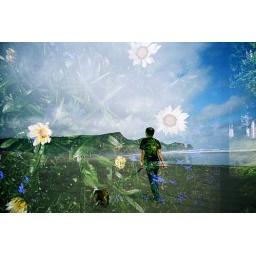
walk the dog in a patch of flowers